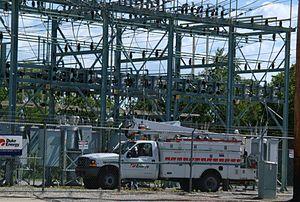
Poste électrique de Duke Energy à Lafayette, Indiana.
Duke Energy, est une société par actions américaine du secteur énergétique qui produit, transporte et distribue de l'électricité. Ses centrales électriques de base et de pointe ont une puissance installée totale, en 2009, de 35 000 mégawatts. Son siège social est situé à Charlotte, en Caroline du Nord.